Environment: real
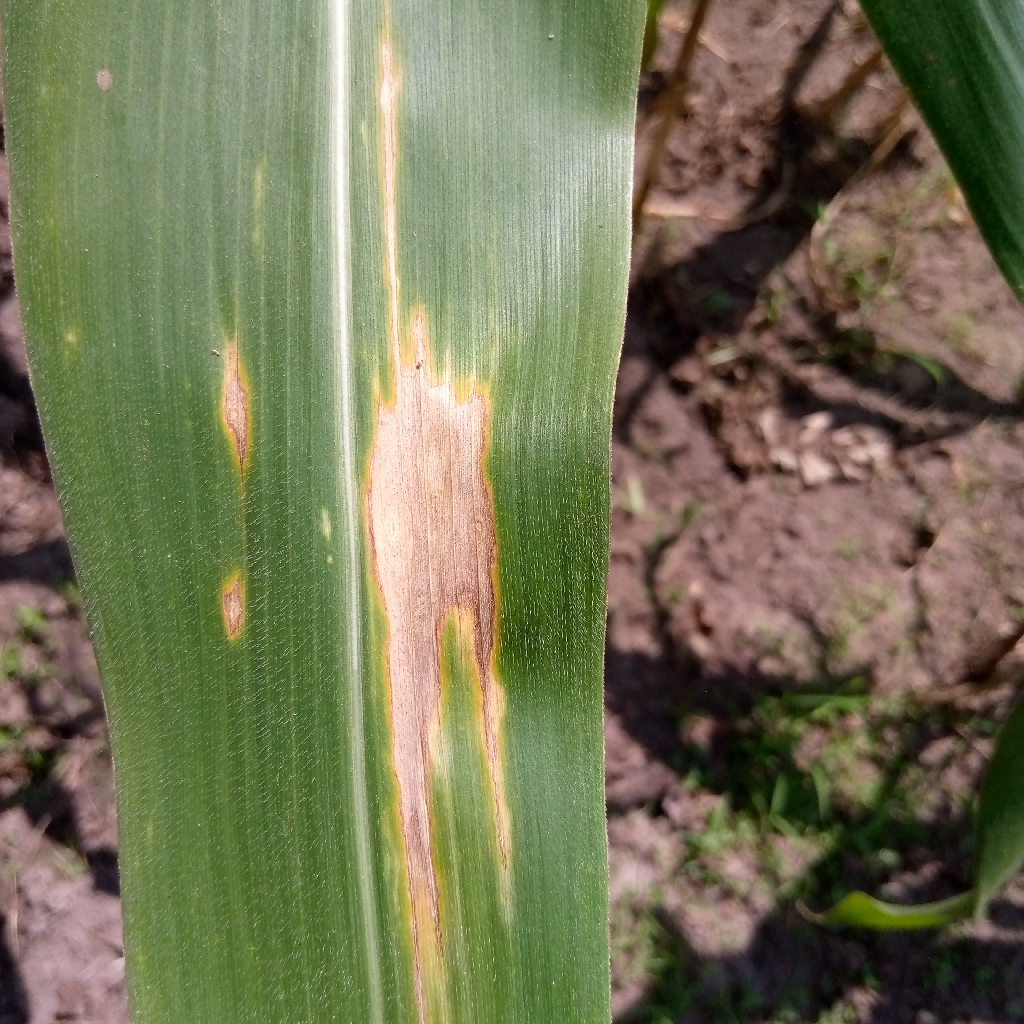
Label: northern_corn_leaf_blight